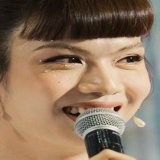
ca sĩ Luna Đào